Grosse Pointe

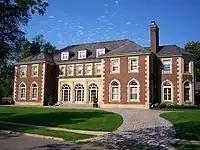
University Place, Georgian mansion in Grosse Pointe

Many prominent Detroiters, members of the Ford family, including Edsel Ford (son of Henry Ford) and his wife, Eleanor Clay Ford, as well as Henry Ford II (grandson of Henry Ford), have chosen to reside in Grosse Pointe. The Edsel and Eleanor Ford House, at 1100 Lake Shore Drive, is open to the public for guided tours.